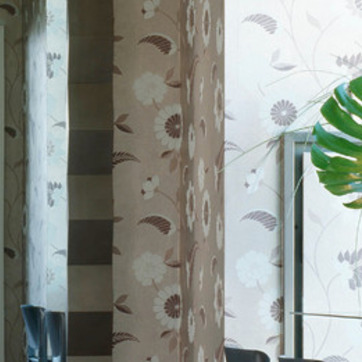
Material: wallpaper